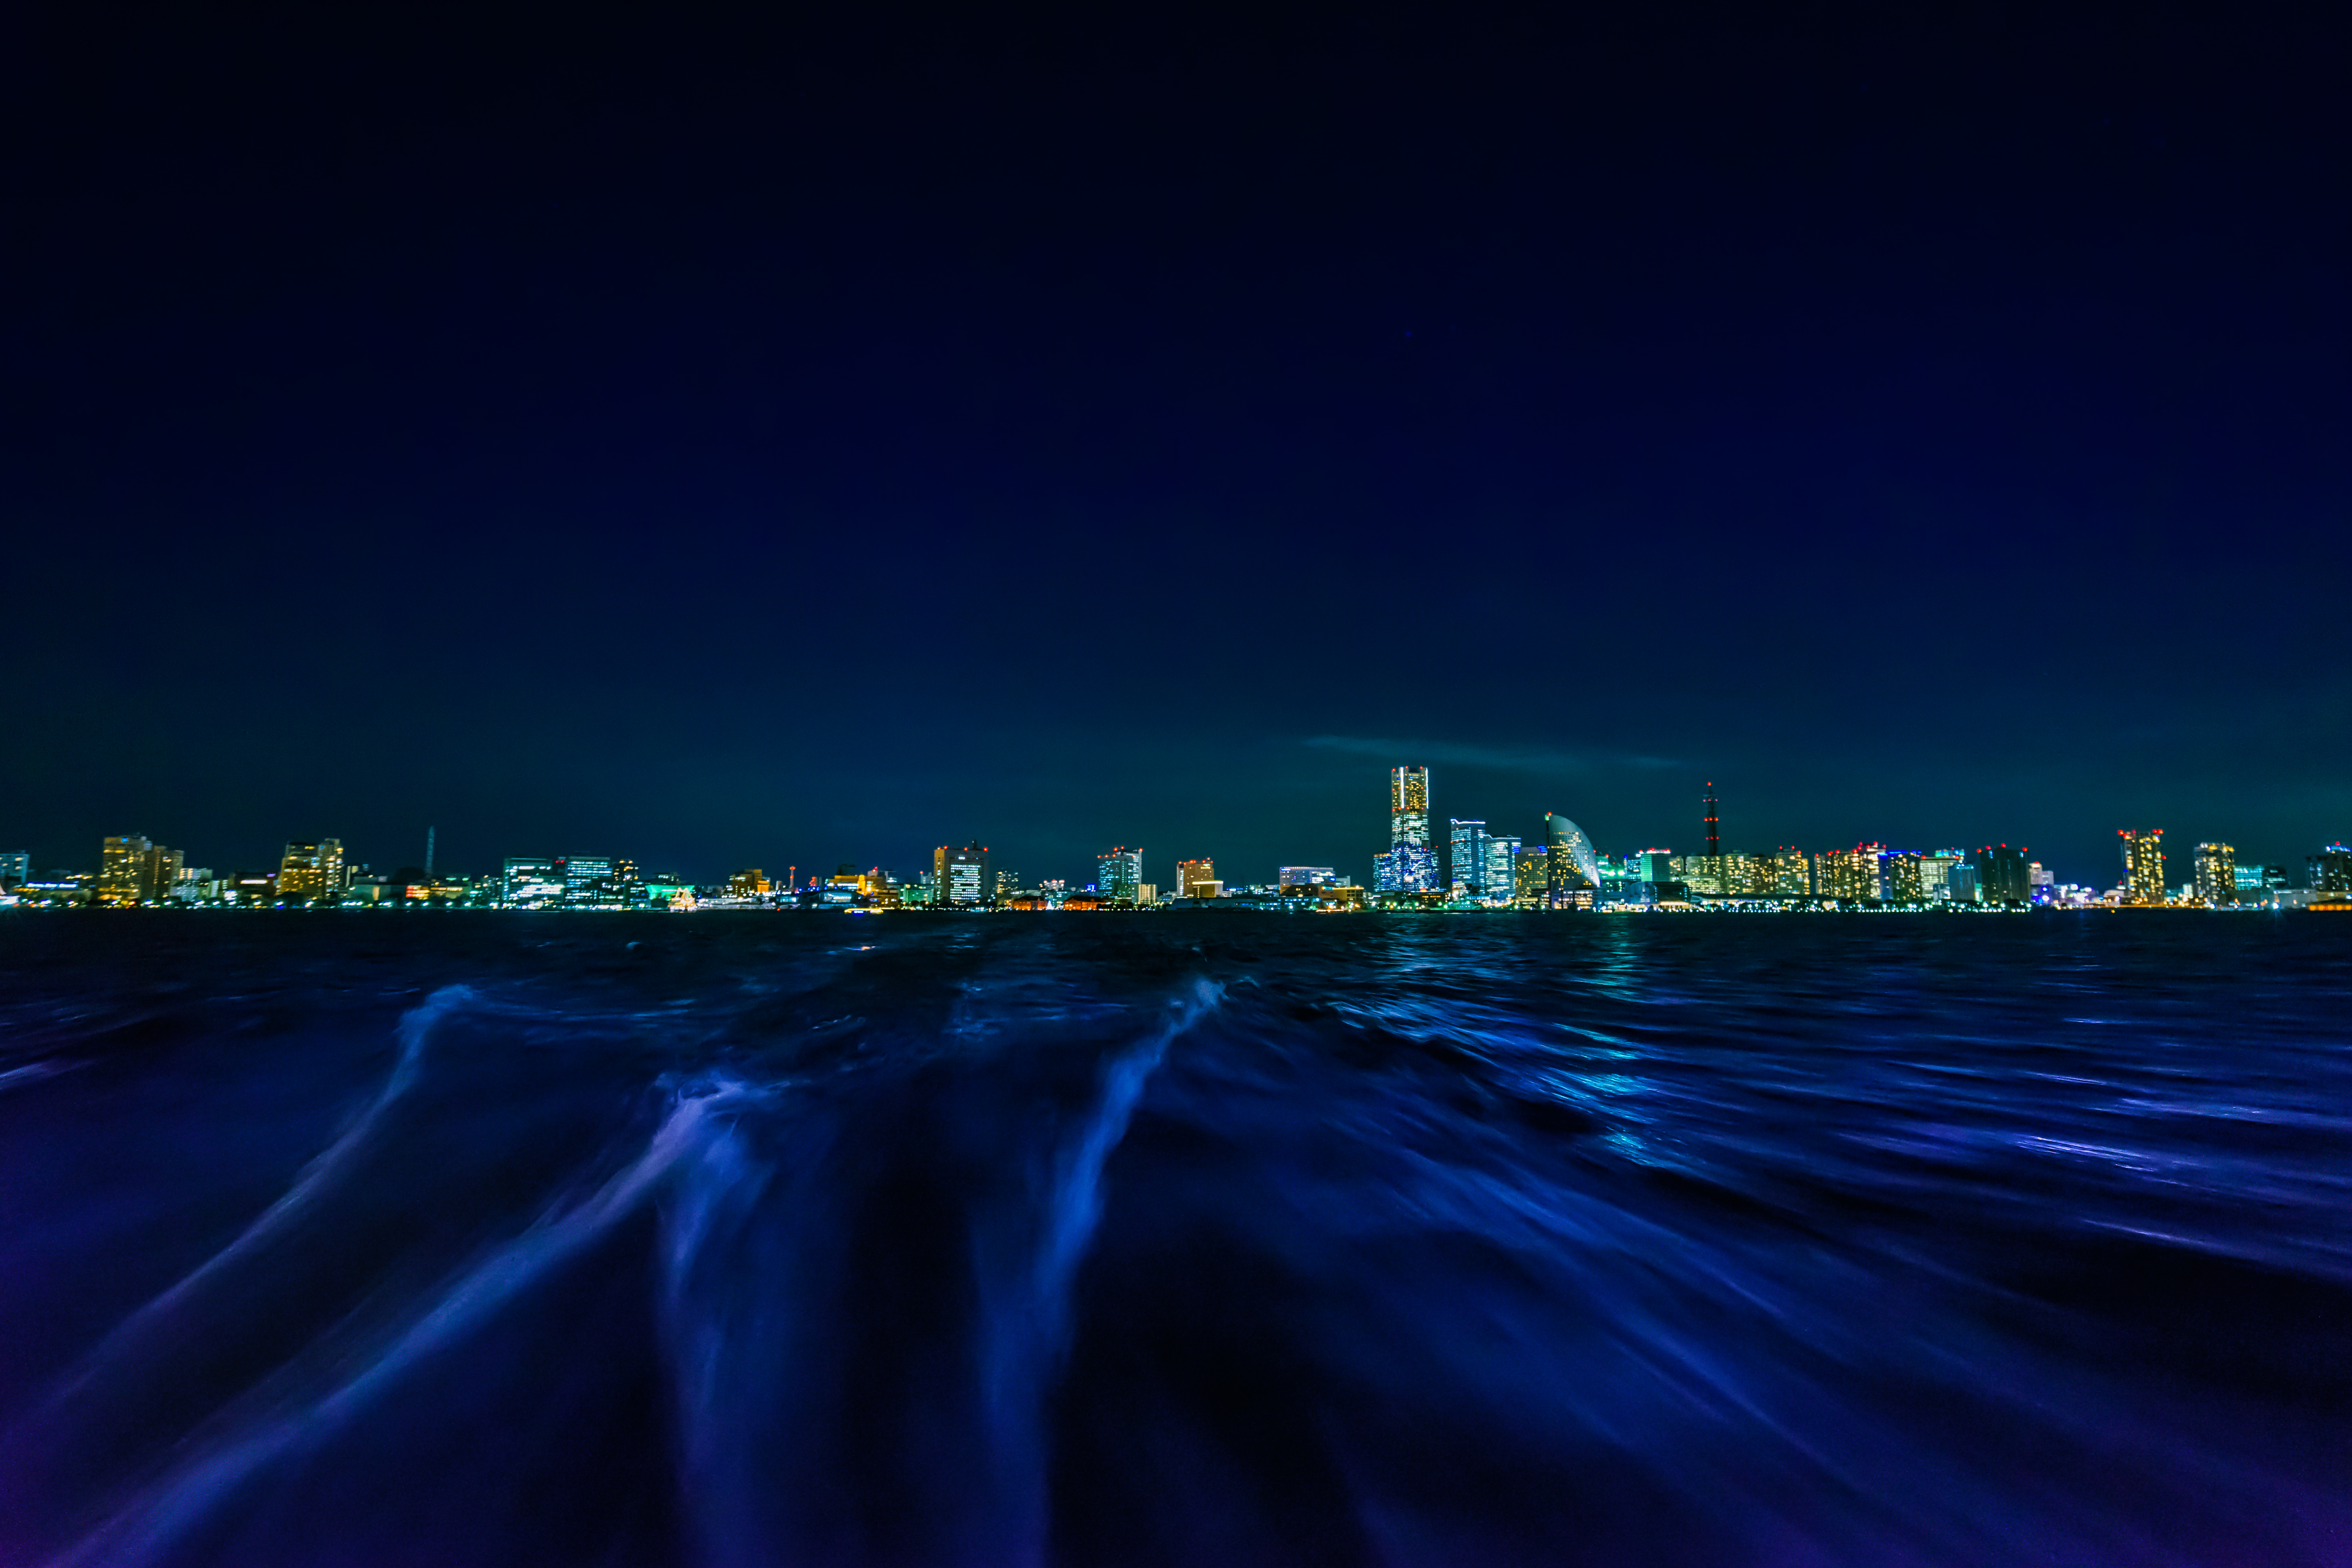
sea, coast, ocean, horizon, light, sky, boat, night, wave, dawn, atmosphere, dusk, evening, darkness, moonlight, nightphotography, waves, yokohama, kawasaki, ilce7m2, fe1635mmf4zaoss, nightpanoramicview, handheld, nightview, speedingboat, screenshot, computer wallpaper, wind wave